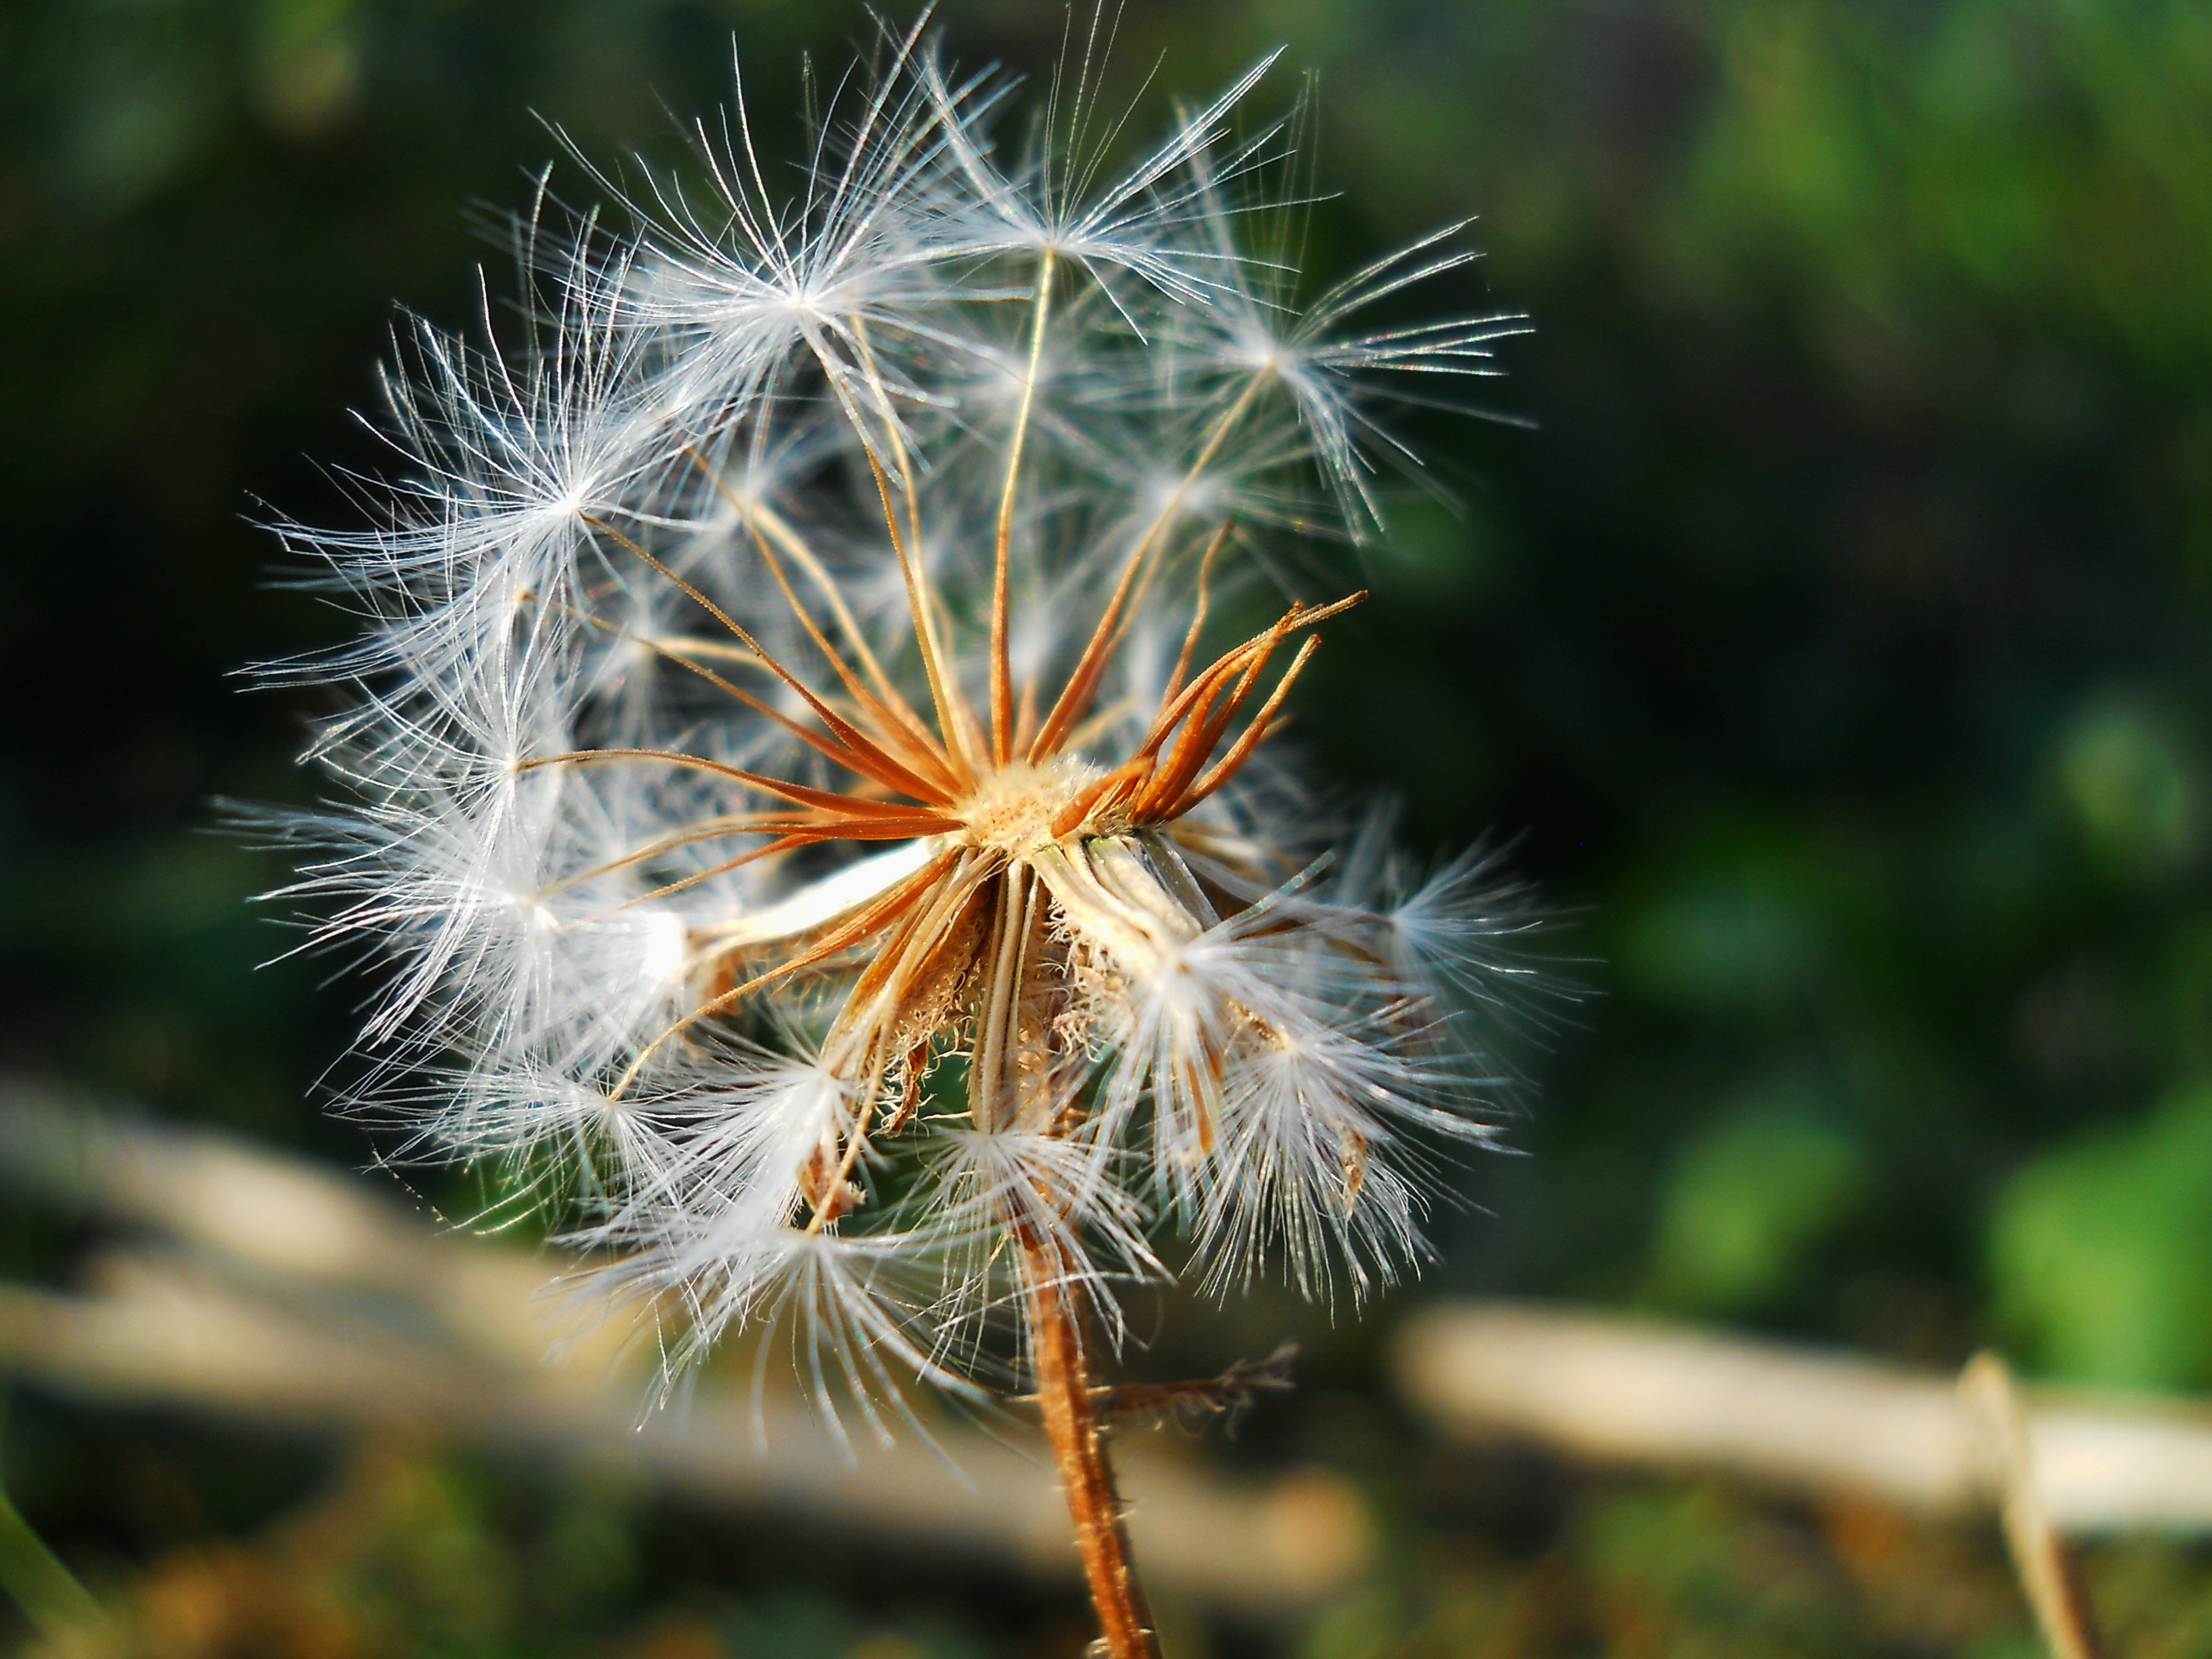
nature, grass, branch, plant, sun, photography, dandelion, leaf, flower, summer, green, autumn, botany, flora, fauna, plants, wildflower, flowers, close up, macro photography, flowering plant, daisy family, plant stem, land plant, thorns spines and prickles